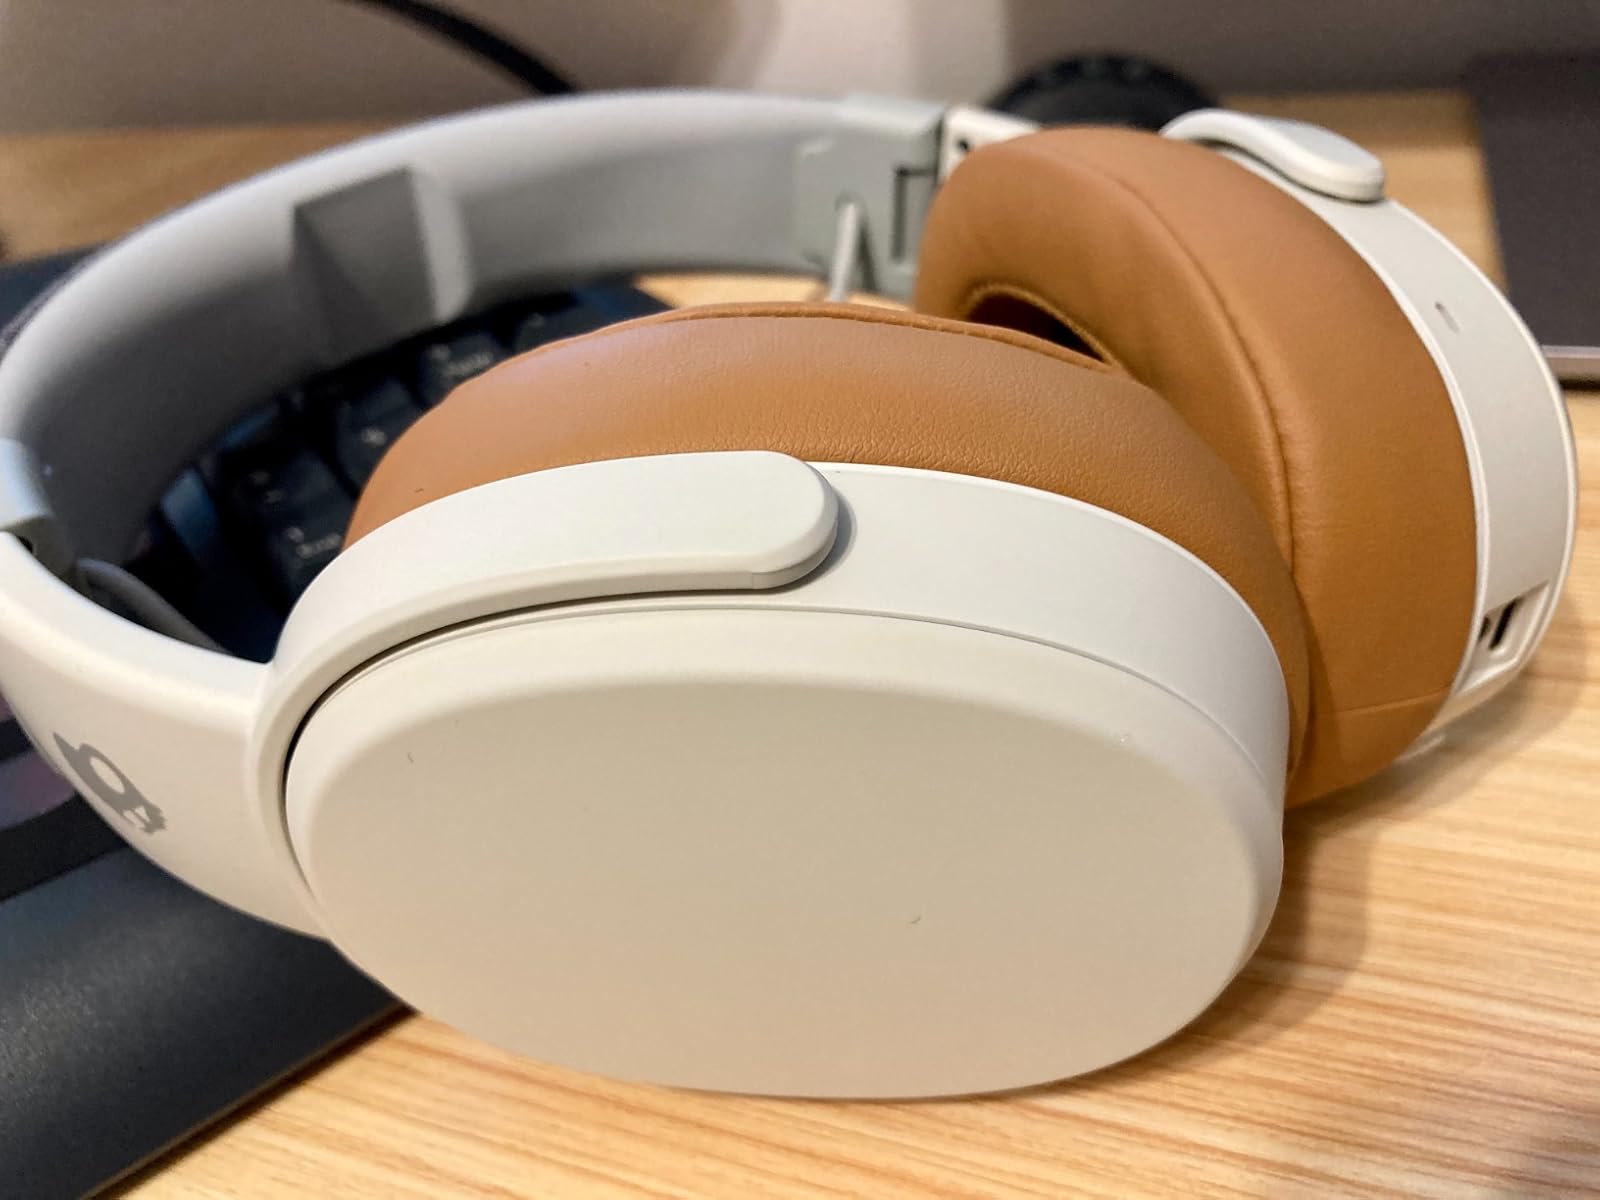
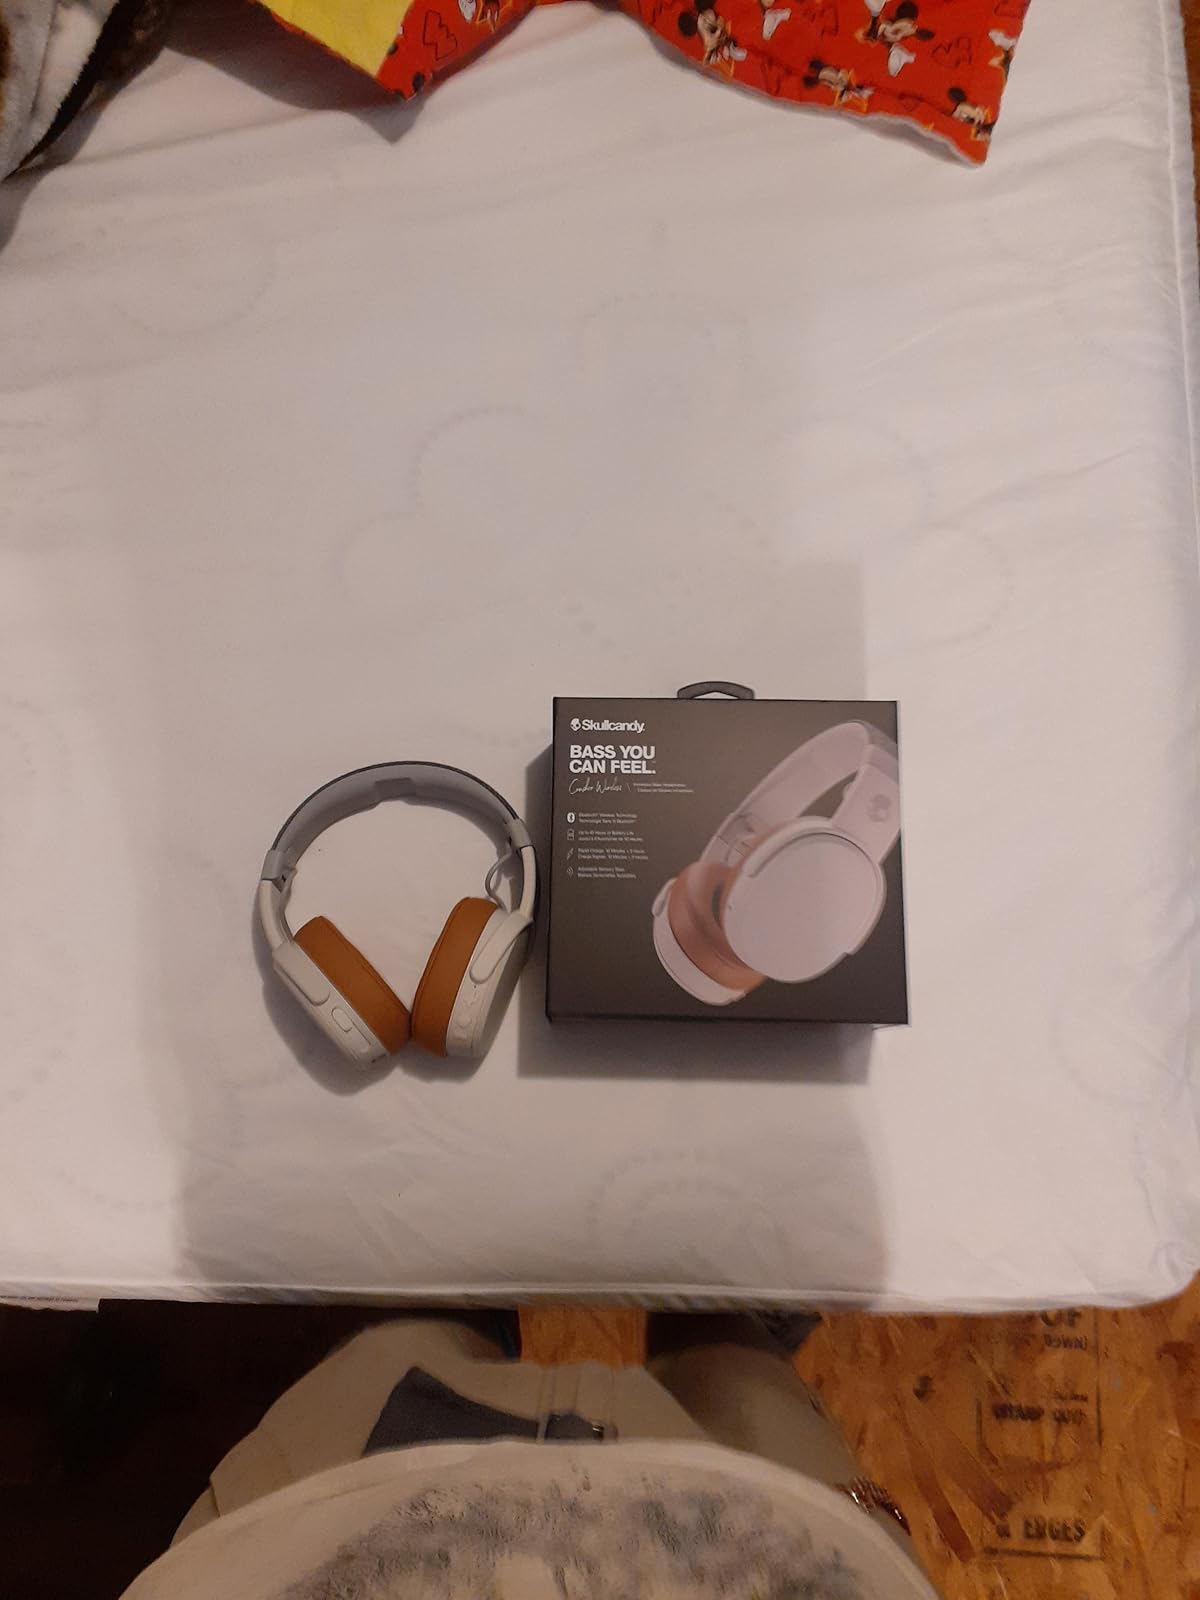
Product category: headphones
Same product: yes